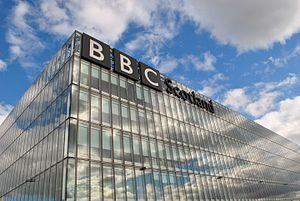
Studios de BBC Scotland
BBC Scotland est une branche de la British Broadcasting Corporation, le groupe de médias public du Royaume-Uni. Il s'agit des médias publics de l'Écosse ; BBC Scotland possède une grande autonomie vis-à-vis de la compagnie principale, et est dirigée par le BBC Trust, conseillé par le Audience Council Scotland. Le siège et les studios sont situés au BBC Pacific Quay, sur la rive sud de la Clyde, à Glasgow. BBC Scotland possède en outre une branche à Édimbourg, avec des studios de radio et de télévision près du parlement écossais, ainsi que des bureaux au sein du parlement lui-même. Il existe également des centres à Aberdeen, Dundee, Inverness et Dumfries.